Science fiction on television

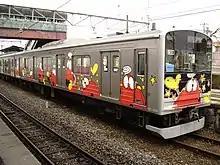
Robot characters from the Japanese science fiction television series "Ganbare!! Robocon" were used to decorate this train car.

As animation is completely free of the constraints of gravity, momentum, and physical reality, it is an ideal technique for science fiction and fantasy on television. In a sense, virtually all animated series allow characters and objects to perform in unrealistic ways, so they are almost all considered to fit within the broadest category of speculative fiction (in the context of awards, criticism, marketing, etc.) The artistic affinity of animation to comic books has led to a large amount of superhero-themed animation, much of this adapted from comics series, while the impossible characters and settings allowed in animation made this a preferred medium for both fantasy and for series aimed at young audiences.